Bokang Phelane

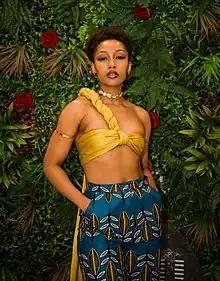
Bokang Phelane attending The Woman King Premiere in Johannesburg 2022

She is best known for her role as Princess Zazi on "Blood Psalms", an epic pre-colonial drama series by Showmax and Canal+. Her journey with acting started in 2016 when she was cast as Celia in Tempy Pushas (Season 3). Since then she has played a multitude of characters including Pula on Keeping Score (SABC 2), Lily on Emoyeni (Netflix), Vanessa on Justice Served (Netflix), and Pele on Giyani – Land of Blood (SABC 2).